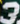
Number: 3